Lombardy

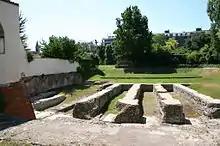
The remains of the Milan amphitheatre, which can be found inside the archaeological park of the Antiquarium in Milan

Lombardy has a system of representative democracy in which the President of the Region (') is the head of government and of a pluriform multi-party system. Executive power is vested in the regional government (') and legislative power is vested in the Regional Council ("").